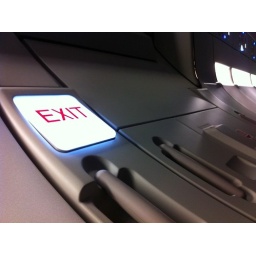
Best seat in the house